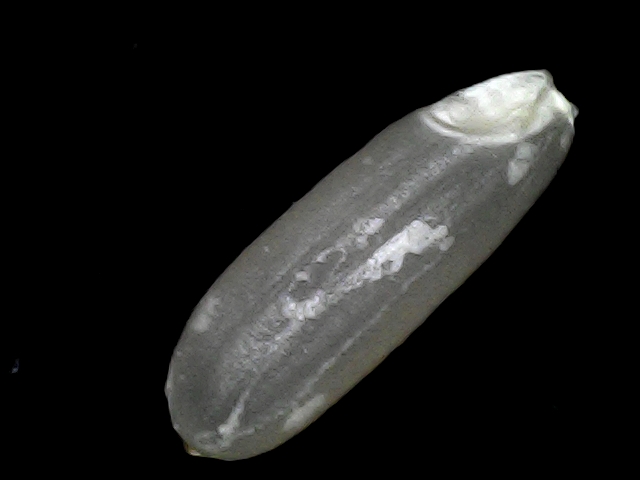
Rice variety: BD30